Question: Please indicate a possible affordance area of baseball bat that can be used for holding
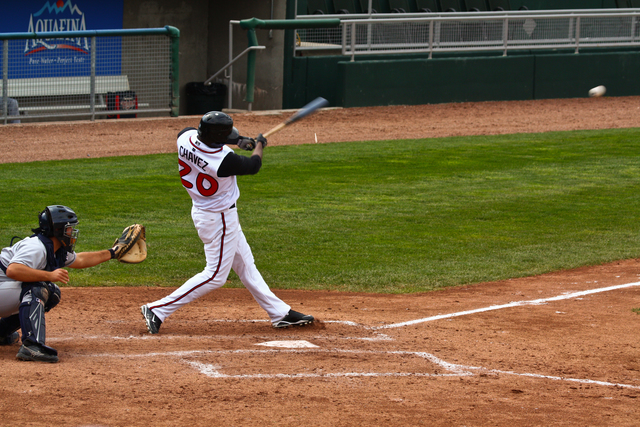
Answer: [242.5, 129.5, 270.5, 153.5]